Private Peaceful

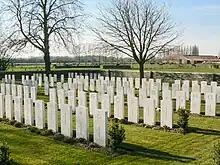

Morpurgo has said that inspiration for the plot of "Private Peaceful" came from the story of Sergeant John Thomas Wall, who was executed for desertion on 6 September 1917. Wall had been a successful sergeant during the war and had no other convictions to his name. During an enemy artillery barrage on 10 August 1917, Wall was sheltering in a dugout with two privates and refused to leave them behind, knowing that attempting to re-join the front line would have led to certain death. The men were forced to remain in the dugout for 24 hours due to the severity of the bombardment. Despite acknowledging the danger, the Company Sergeant Major said that Wall should have obeyed the order to leave the shelter. Following a short trial with only one testimony, Wall was executed.